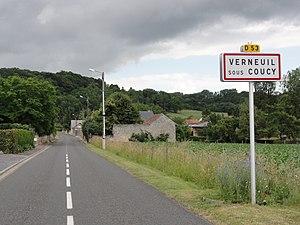
Verneuil-sous-Coucy est une commune française située dans le département de l'Aisne, en région Hauts-de-France.